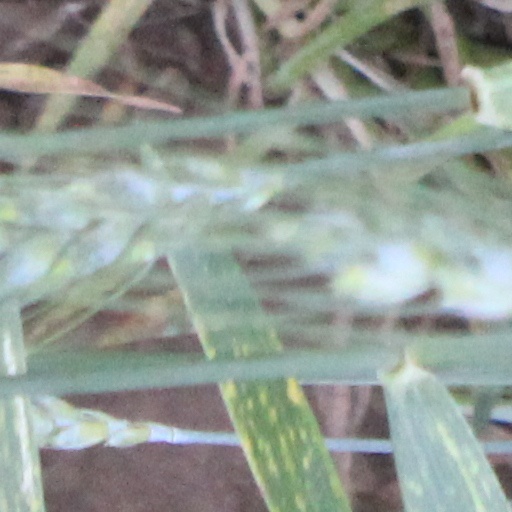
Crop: wheat